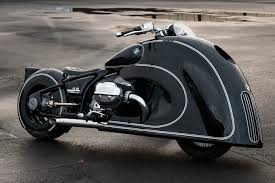
Vehicle type: Motorcycles